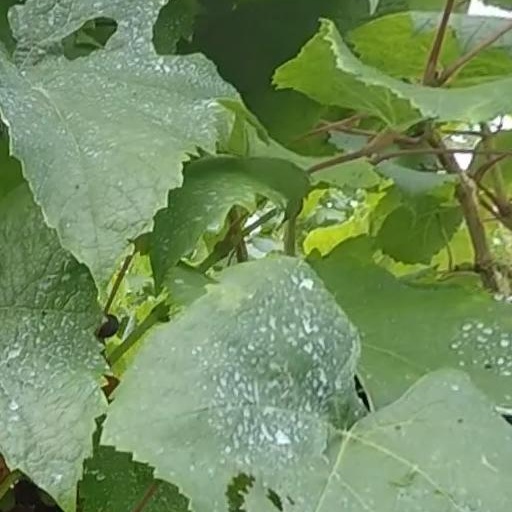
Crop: grape